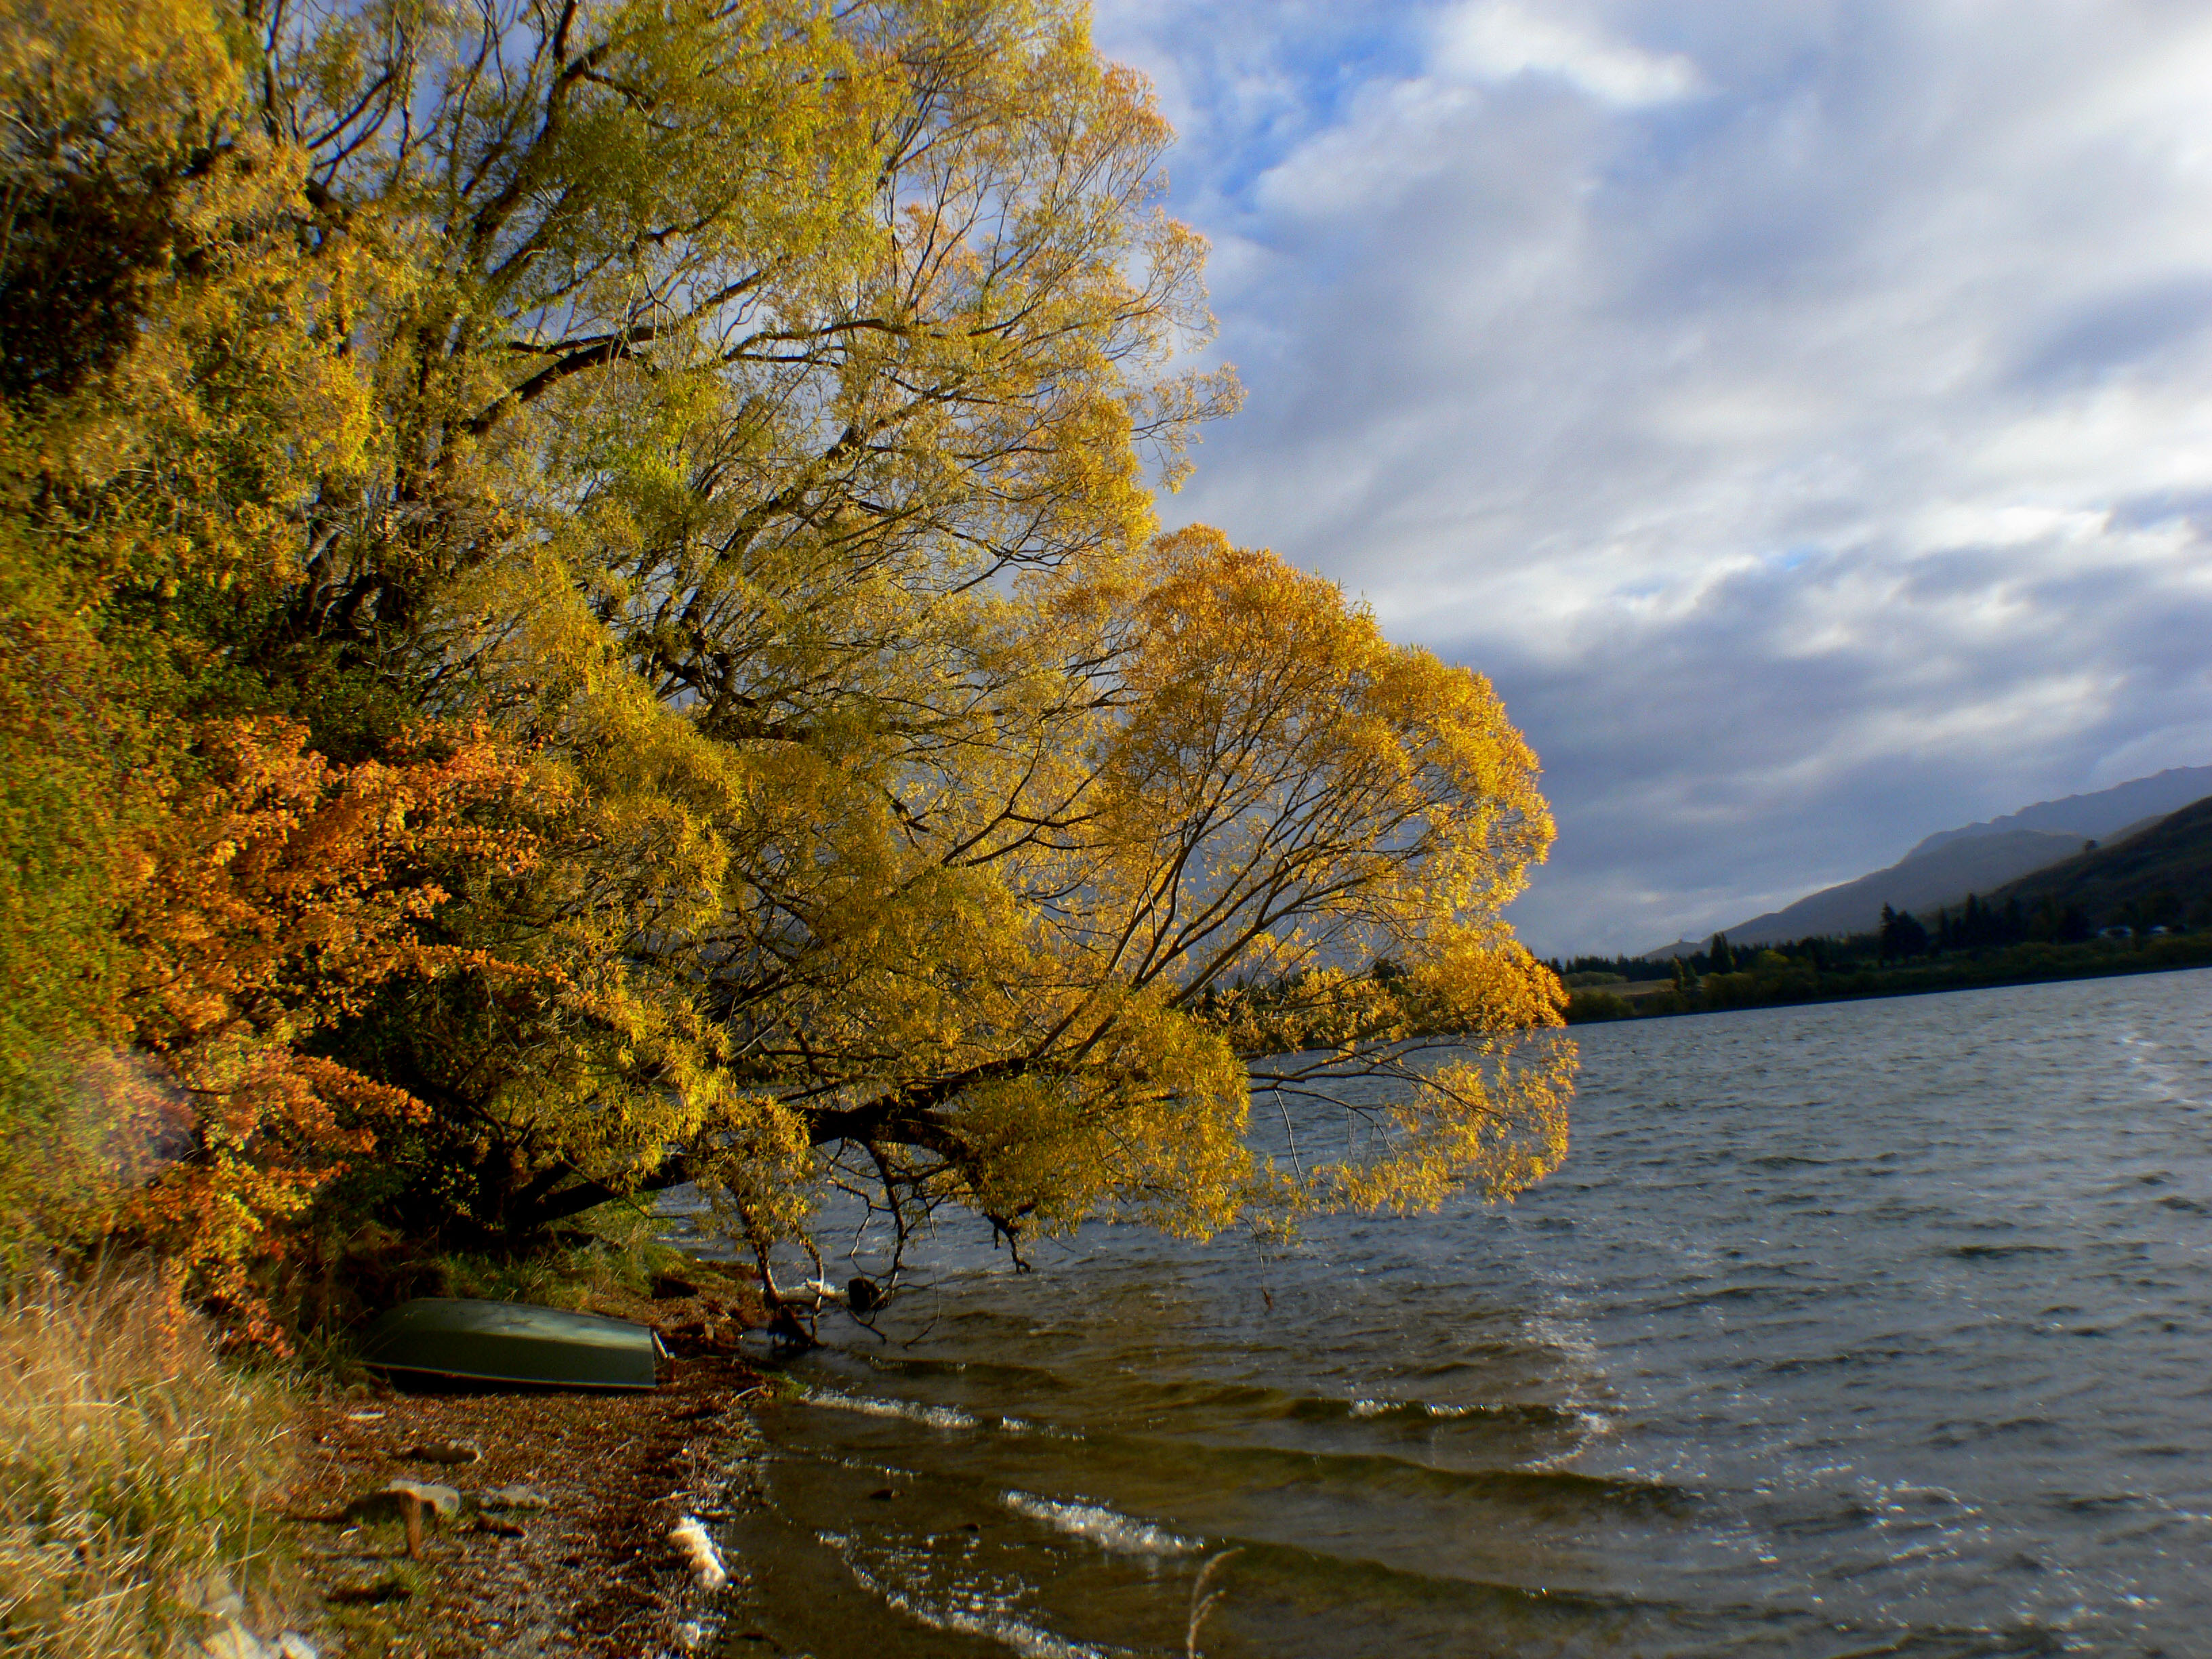
landscape, tree, nature, plant, sunlight, morning, leaf, fall, flower, lake, river, golden, reflection, autumn, season, hayes, seasons, newzealand, otago, queenstown, lakehayes, southislandscenerylake, woody plant